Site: brandenburg
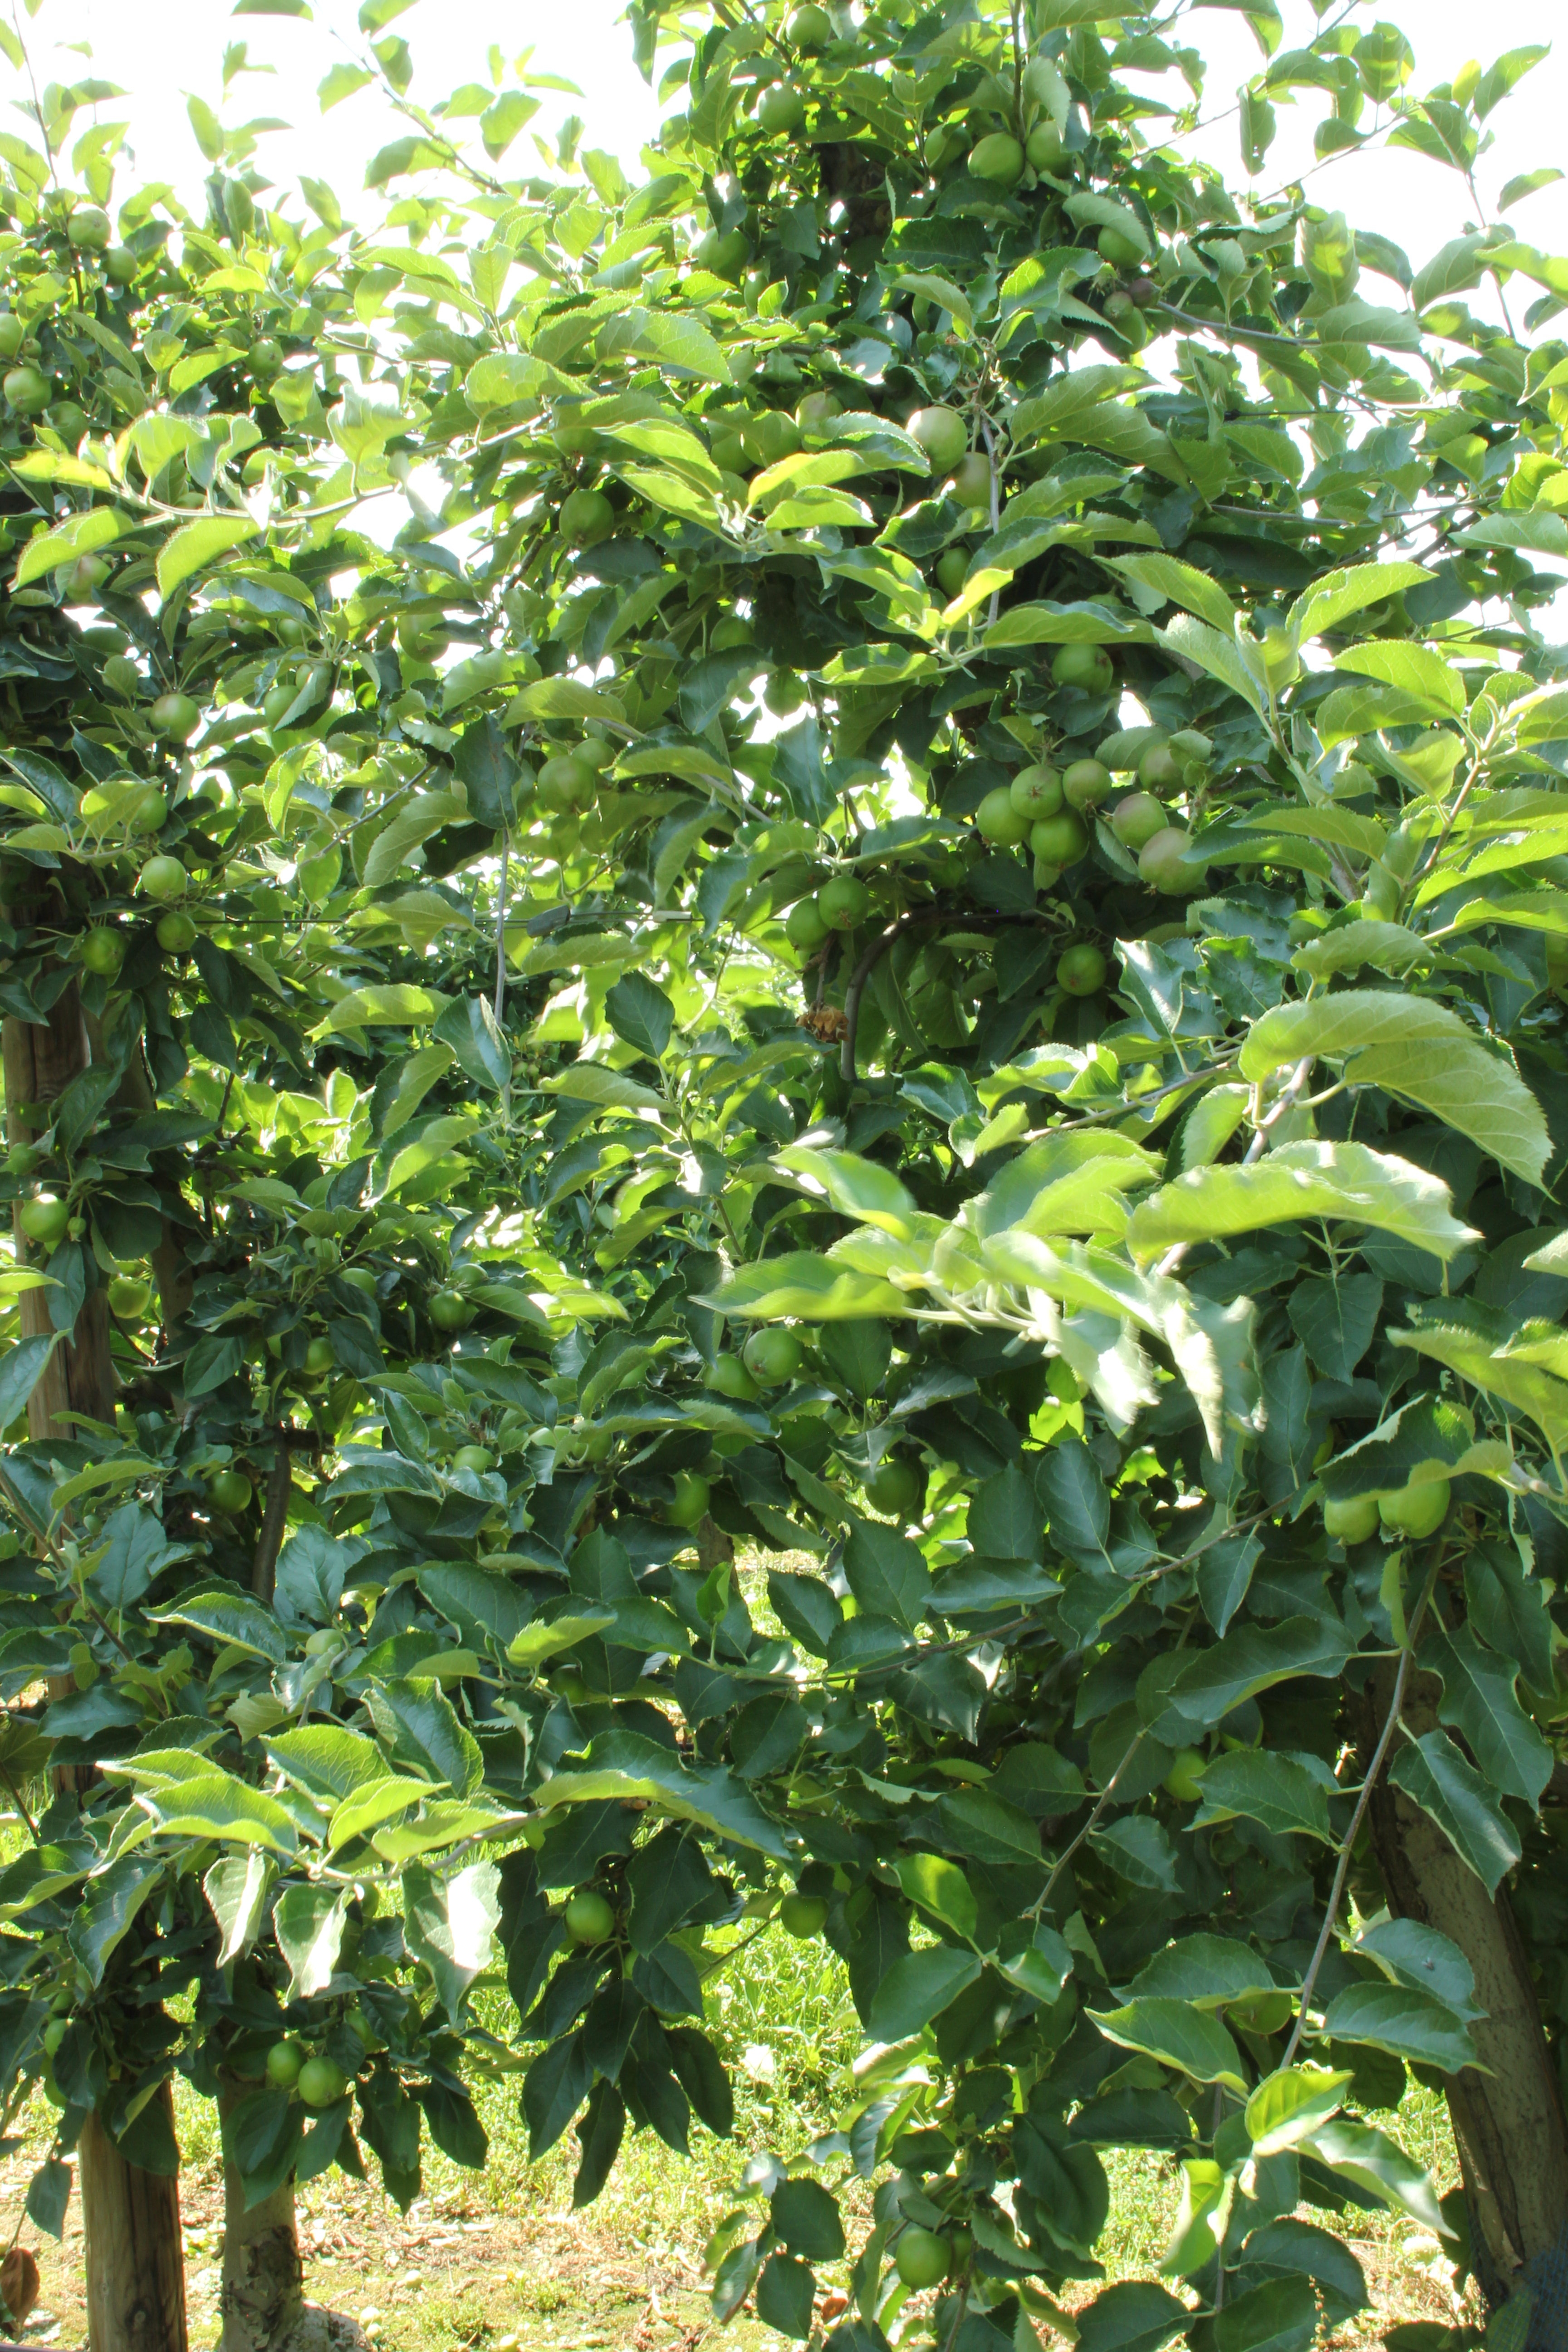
Growth stage (BBCH 74): Development of fruit